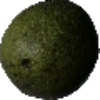
Label: Avocado 1